Solar power in Arkansas

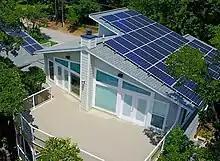
Home solar installation, Fayetteville

Solar power in Arkansas on rooftops can provide 33.3% of all electricity used in Arkansas from 12,200 MW of solar panels.